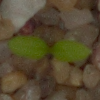
Label: common_chickweed